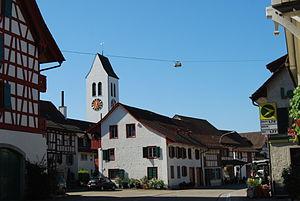
Ossingen est une commune suisse du canton de Zurich, située dans le district d'Andelfingen.